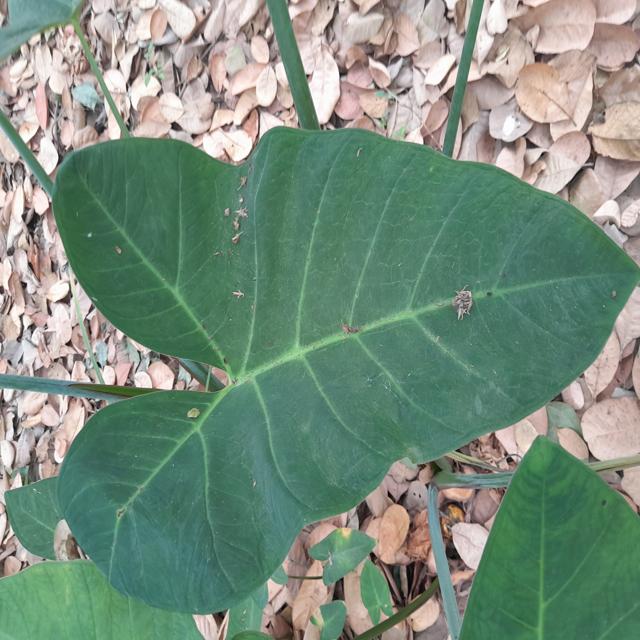
Label: Healthy